People's State of Bavaria

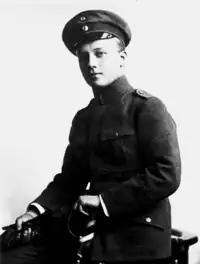
Anton Graf von Arco auf Valley, the man who assassinated Kurt Eisner

Kurt Eisner was a middle-class Jew who had been a drama critic in Berlin before he left his wife and family to go to Munich, where he took up with a female journalist, frequented the cafés of the Schwabing district, and wrote reviews for the "Münchener Post". He later lost his job because he was part of the "revisionist right-wing" of the Social Democratic Party, which wanted the party to drop its attachment to Marxist ideology.